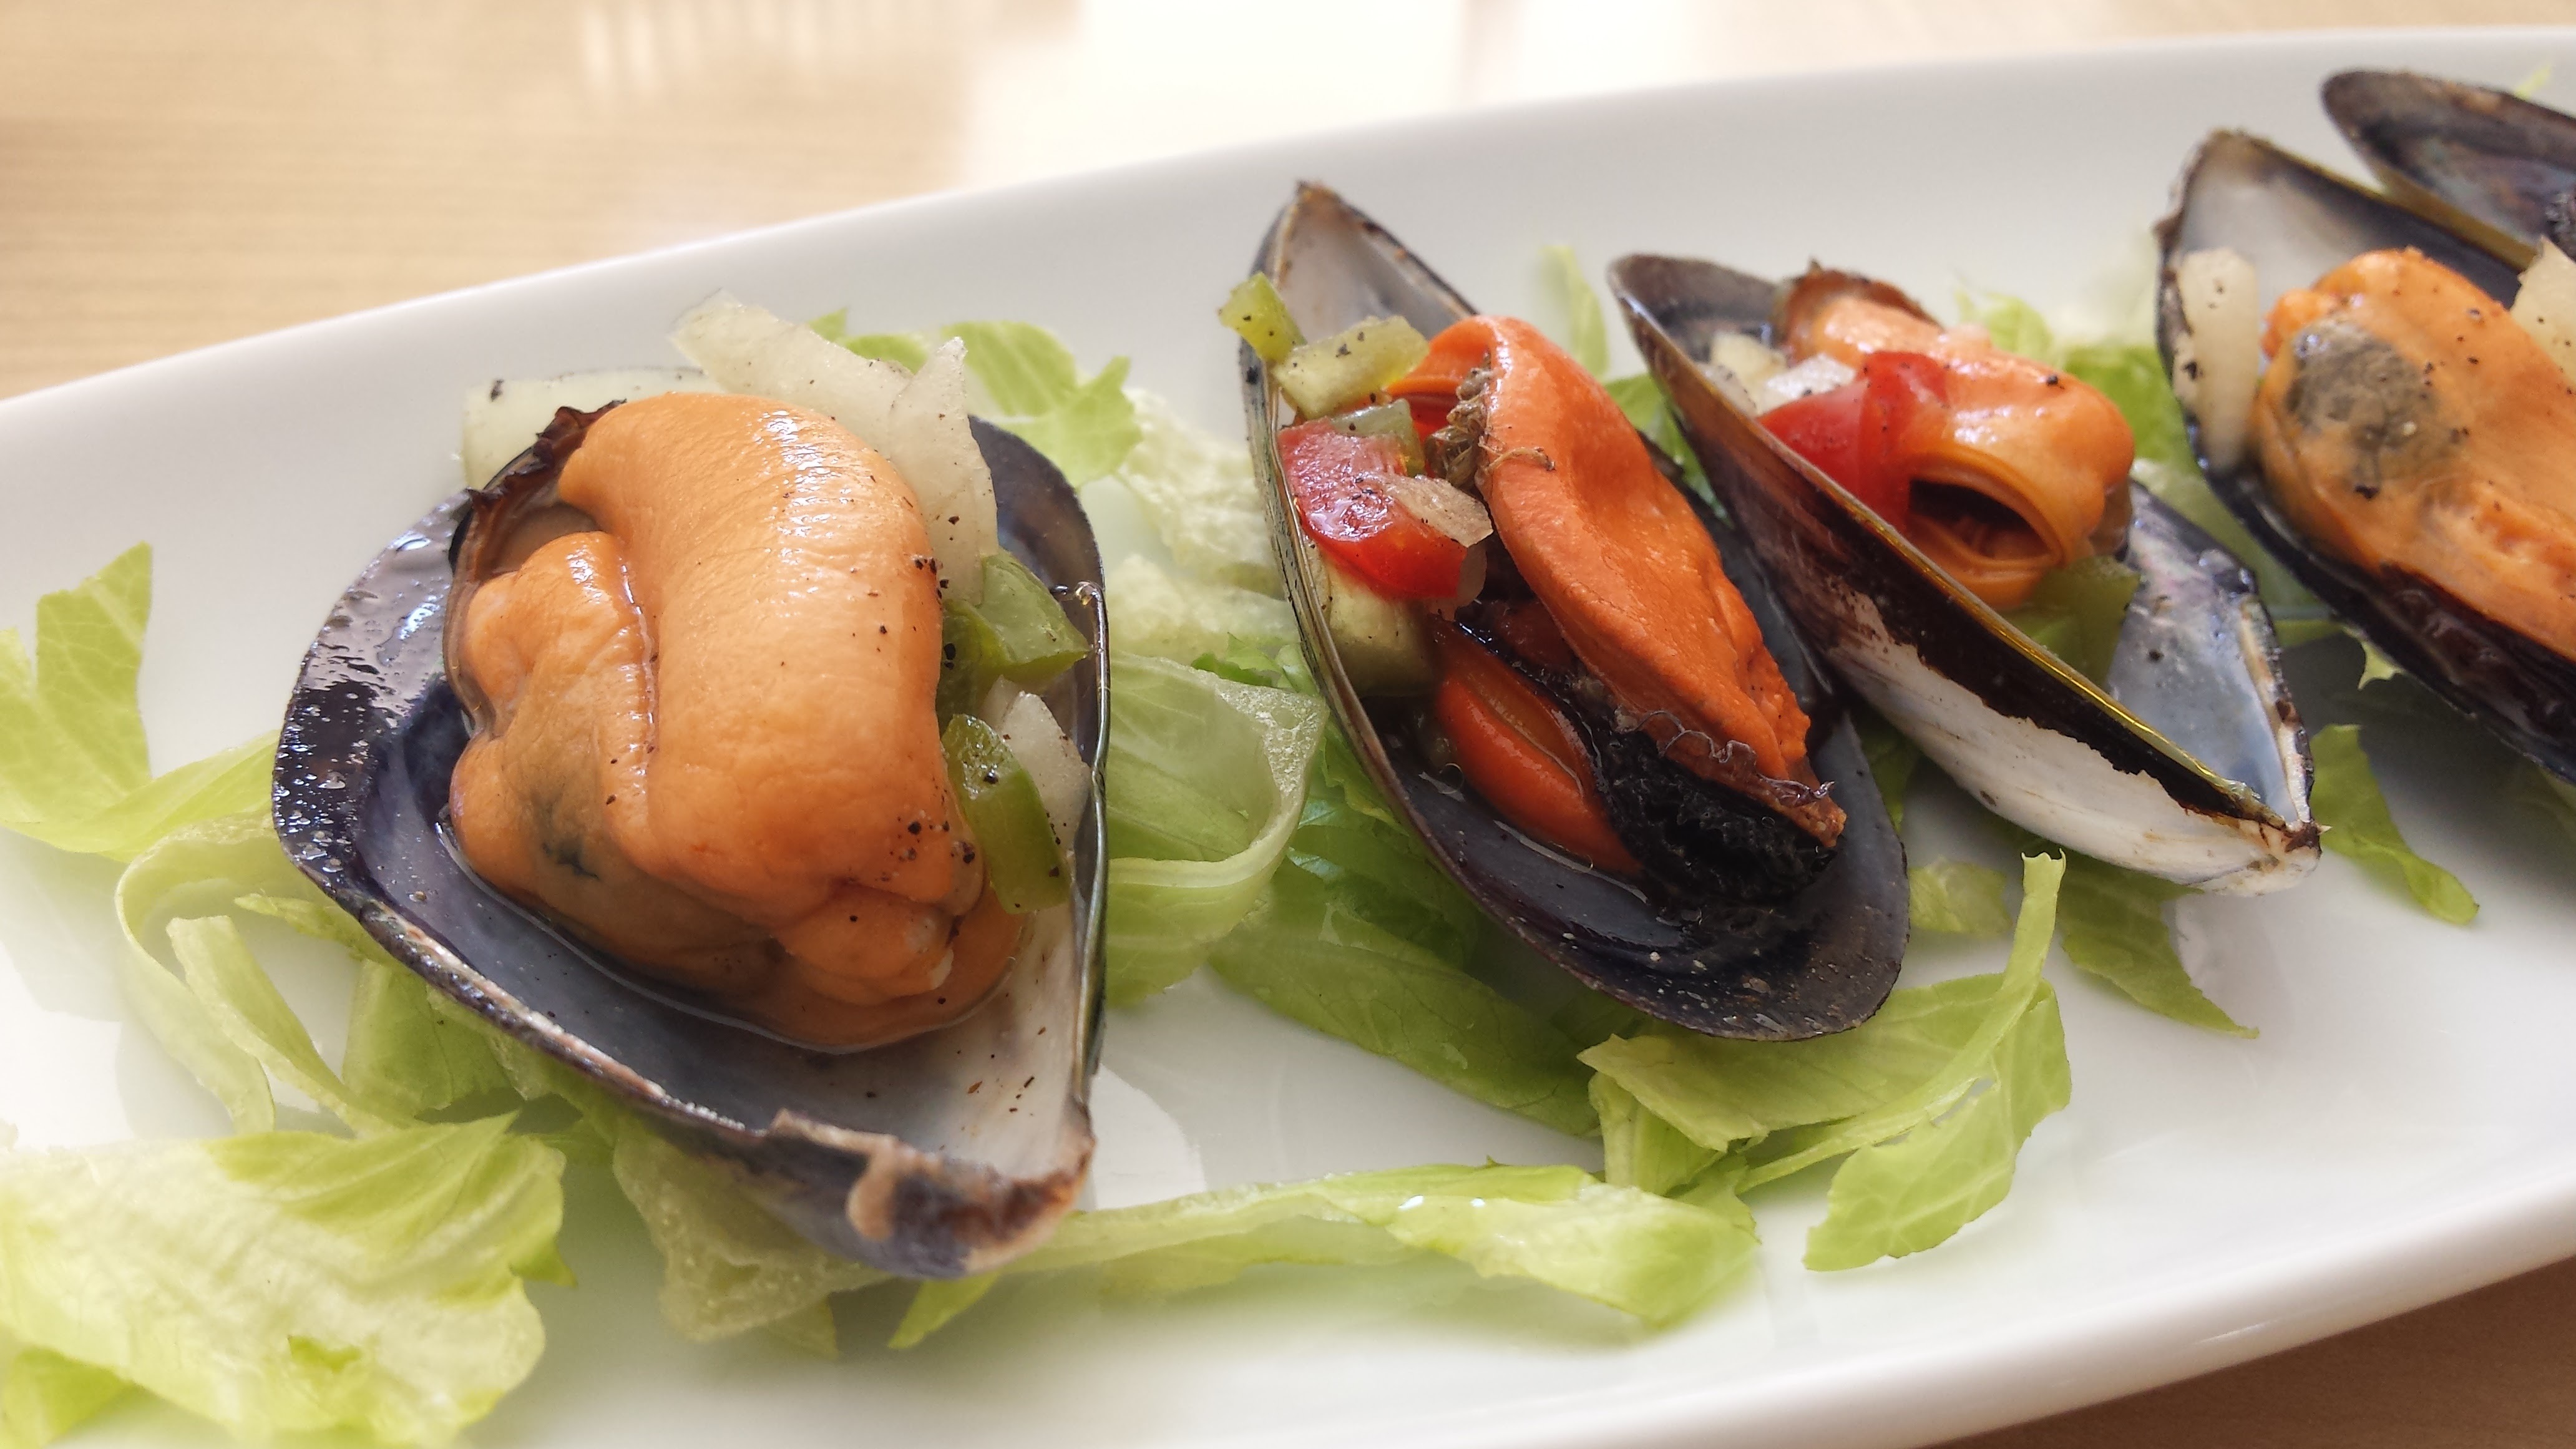
table, dish, meal, food, produce, seafood, fish, cuisine, invertebrate, mussel, mussels, hors d oeuvre, clams oysters mussels and scallops